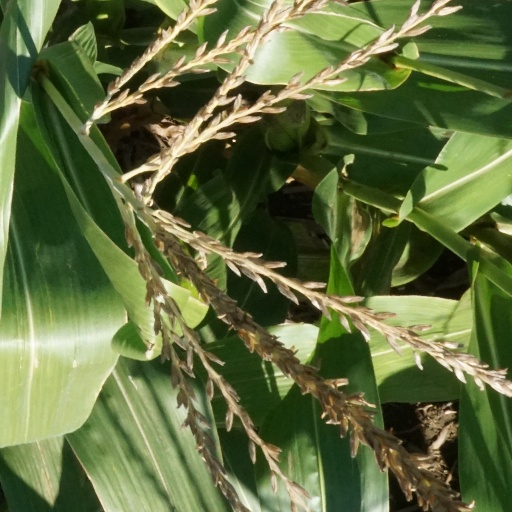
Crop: maize; corn